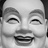
Emotion: happy